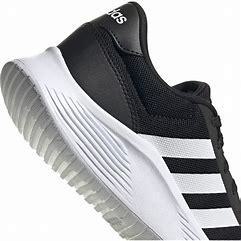
Brand: Adidas
Model: Lite Racer 2